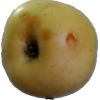
Label: Apple 6